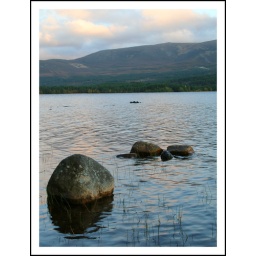
A pink glow in the sky is reflected in the loch.